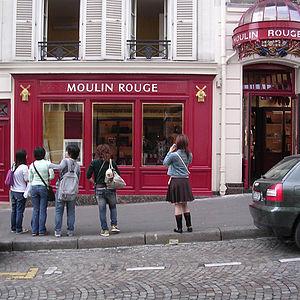
Japonais à Paris devant l'entrée secondaire du Moulin Rouge, au 9 rue Lepic dans le 18e arrondissement de Paris.
Le syndrome de Paris est un trouble psychologique transitoire rencontré par certaines personnes, en visite ou en vacances à Paris. Analogue aux syndromes de Stendhal et de Jérusalem, cette affection toucherait plus particulièrement les touristes japonais qui, désemparés par l’écart entre la réalité et leur vision idéalisée de la ville, comme le Montparnasse des Années folles ou le Paris d’Amélie Poulain, se retrouvent désillusionnés et déstabilisés par le fossé culturel entre la France réelle et l'image qu'on s'en fait à l'étranger, notamment au Japon.